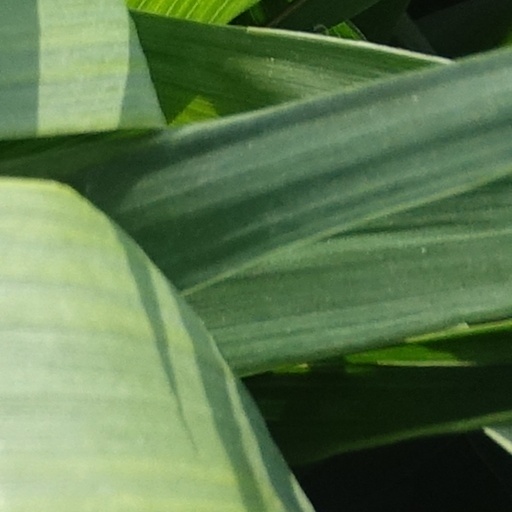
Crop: wheat